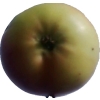
Label: Apple 11